Charles C. Pattillo

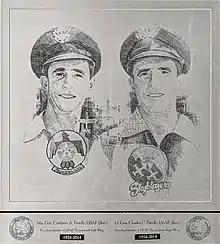
Plaque of Pattillo (right) and Cuthbert A. Pattillo at the Georgia Aviation Hall of Fame

Pattillo is a decorated command pilot and his military decorations and awards include the Distinguished Service Medal with oak leaf cluster, Legion of Merit with three oak leaf clusters, Distinguished Flying Cross with oak leaf cluster, Air Medal with 10 oak leaf clusters, Army Commendation Medal, Distinguished Unit Citation emblem with oak leaf cluster, Republic of Vietnam Campaign Medal, Republic of Vietnam Air Force Distinguished Service Order 2nd Class, and French Croix de Guerre with palm.